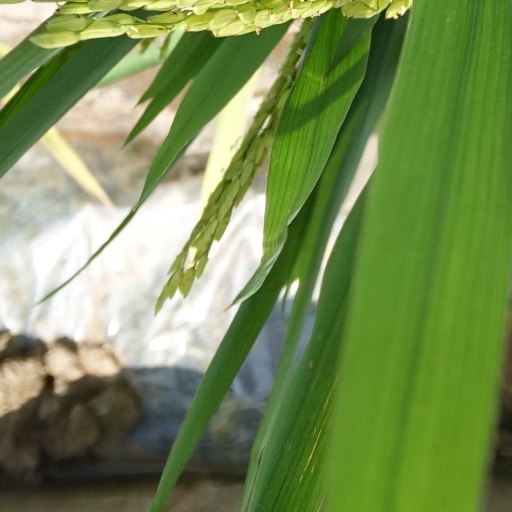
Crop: rice